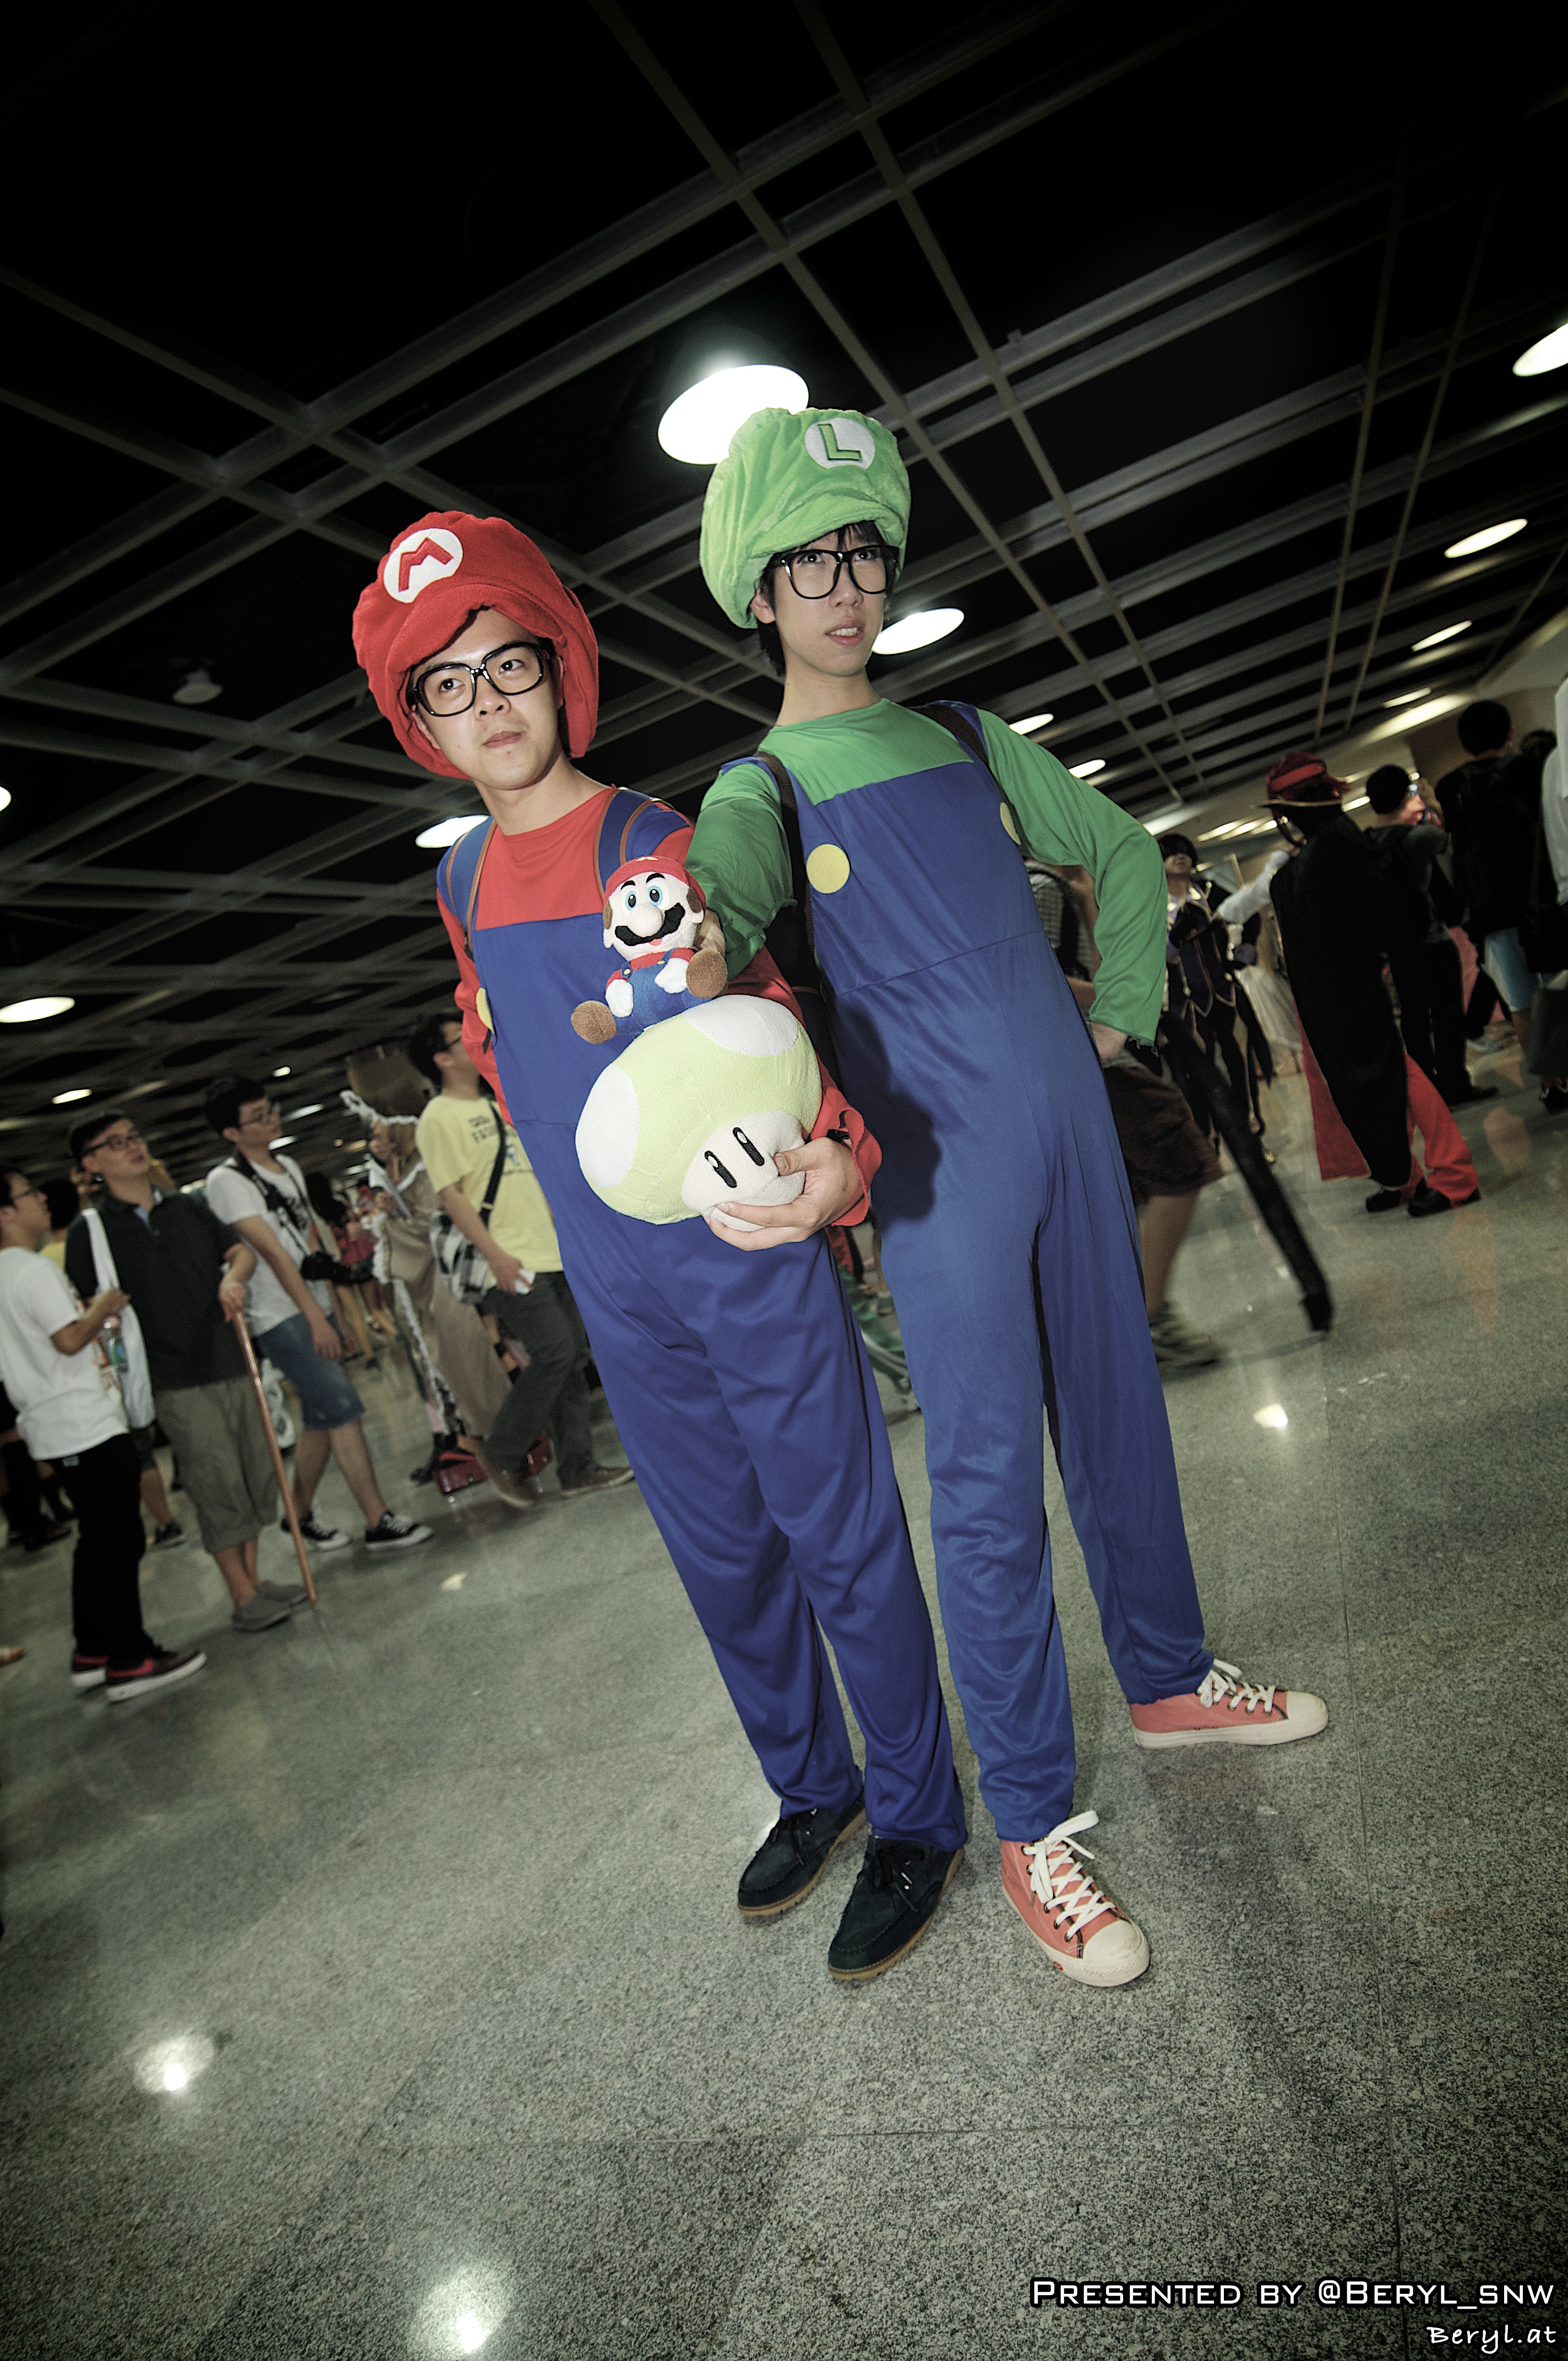
girl, game, cute, clothing, cosplay, girls, japanese, costume, games, anime, comic, comiccon, cos, con, convention